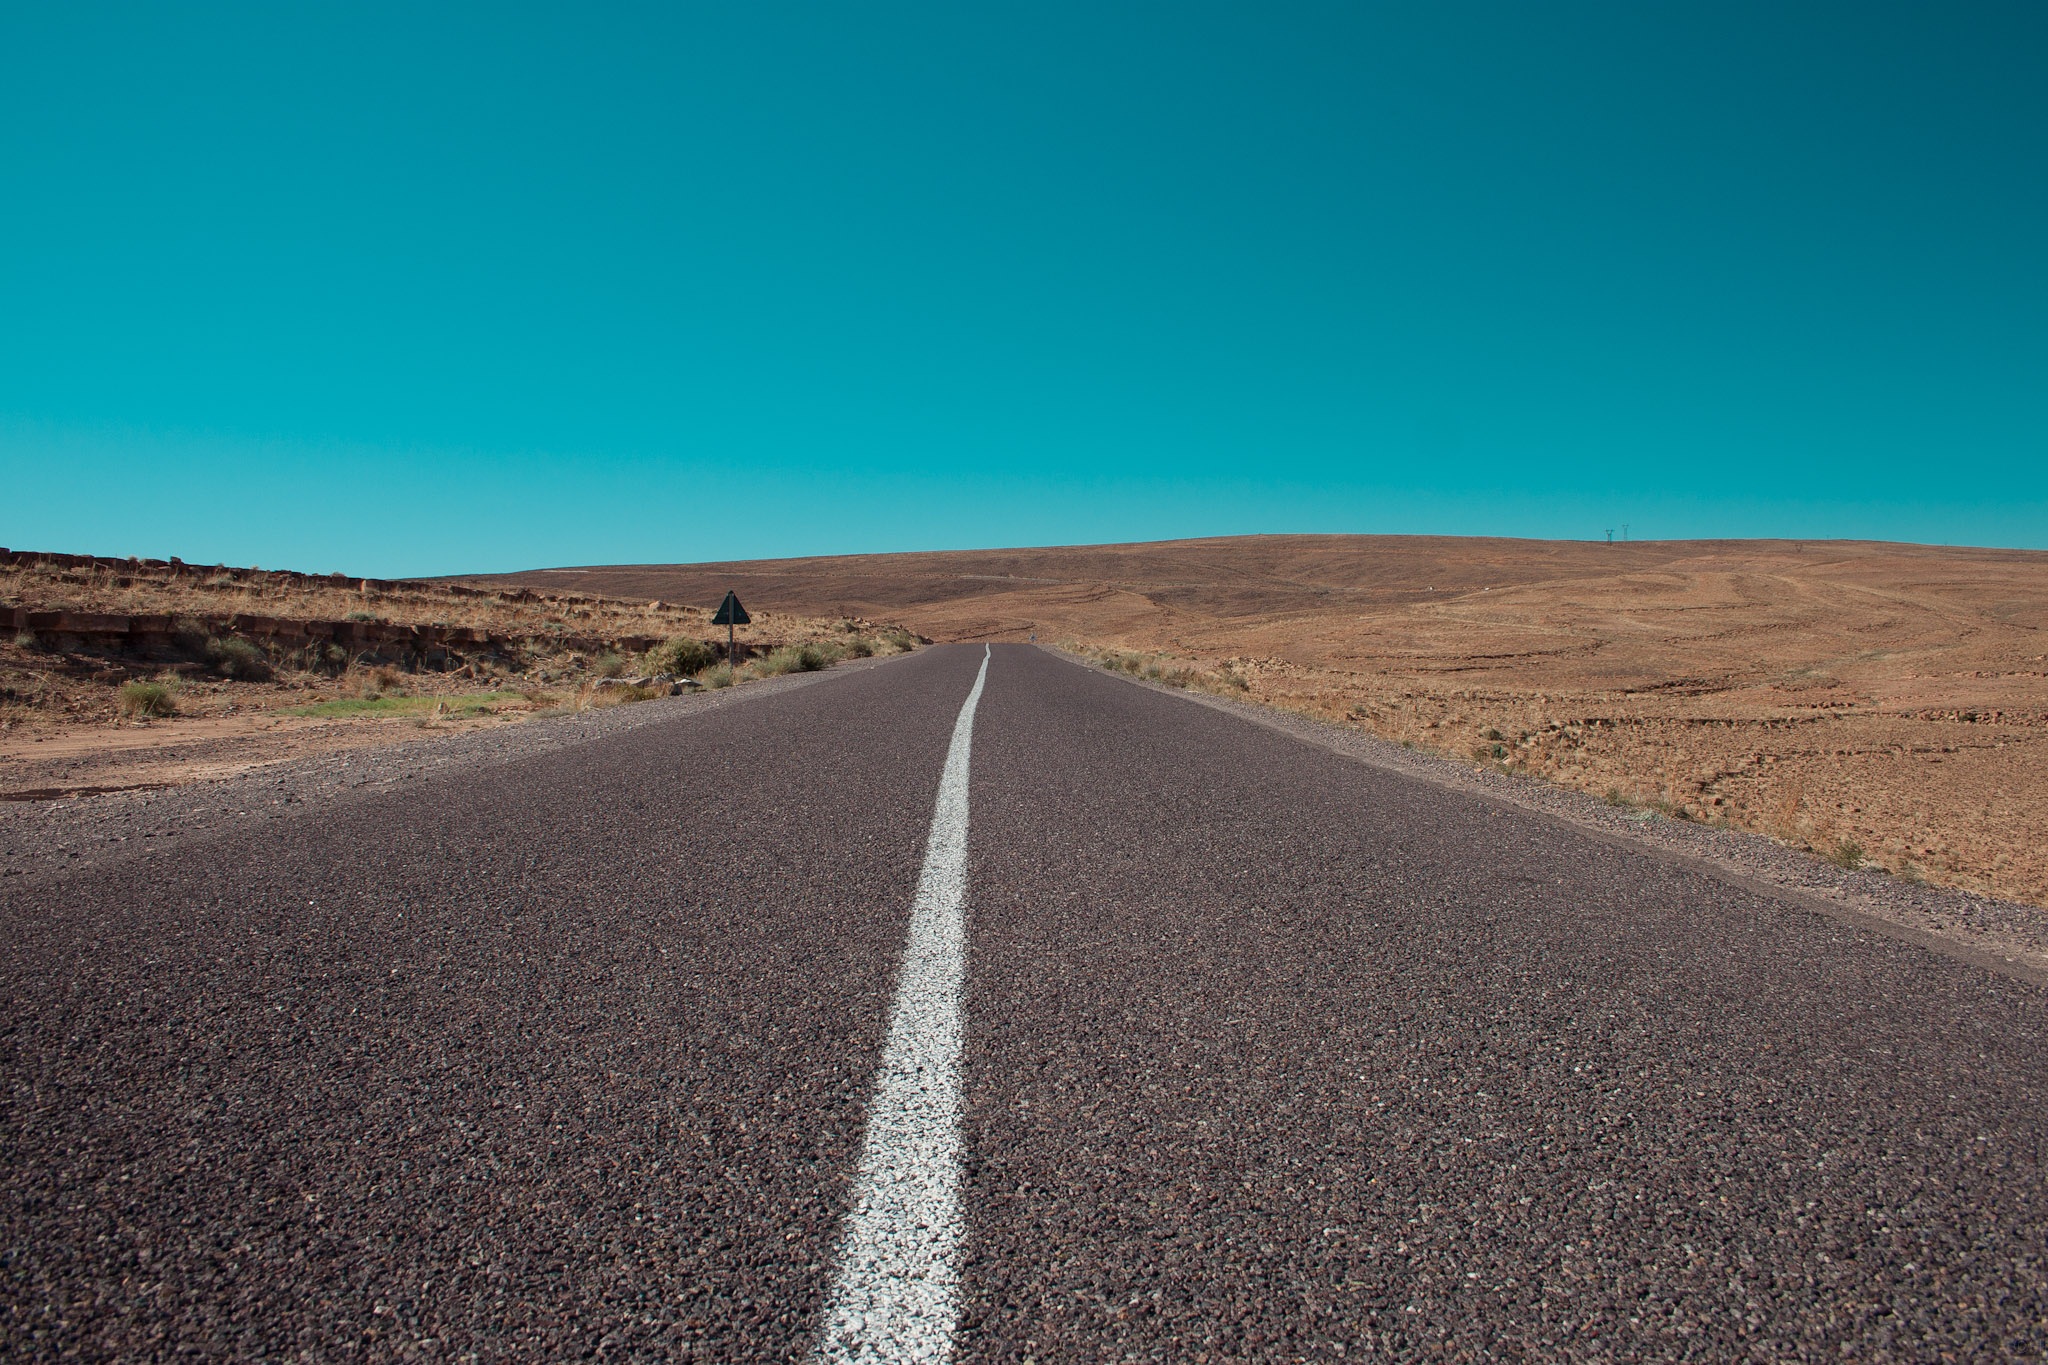
landscape, sea, coast, sand, horizon, mountain, road, field, prairie, hill, desert, view, highway, asphalt, dirt road, soil, plain, road trip, grassland, infrastructure, plateau, ecosystem, steppe, road surface, natural environment, aeolian landform